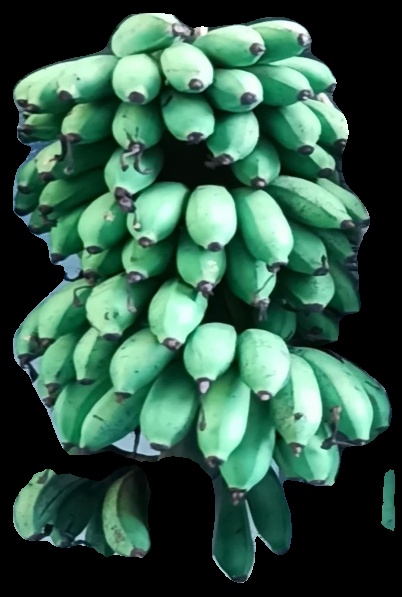
Variety: rasbale
Grade: grade2